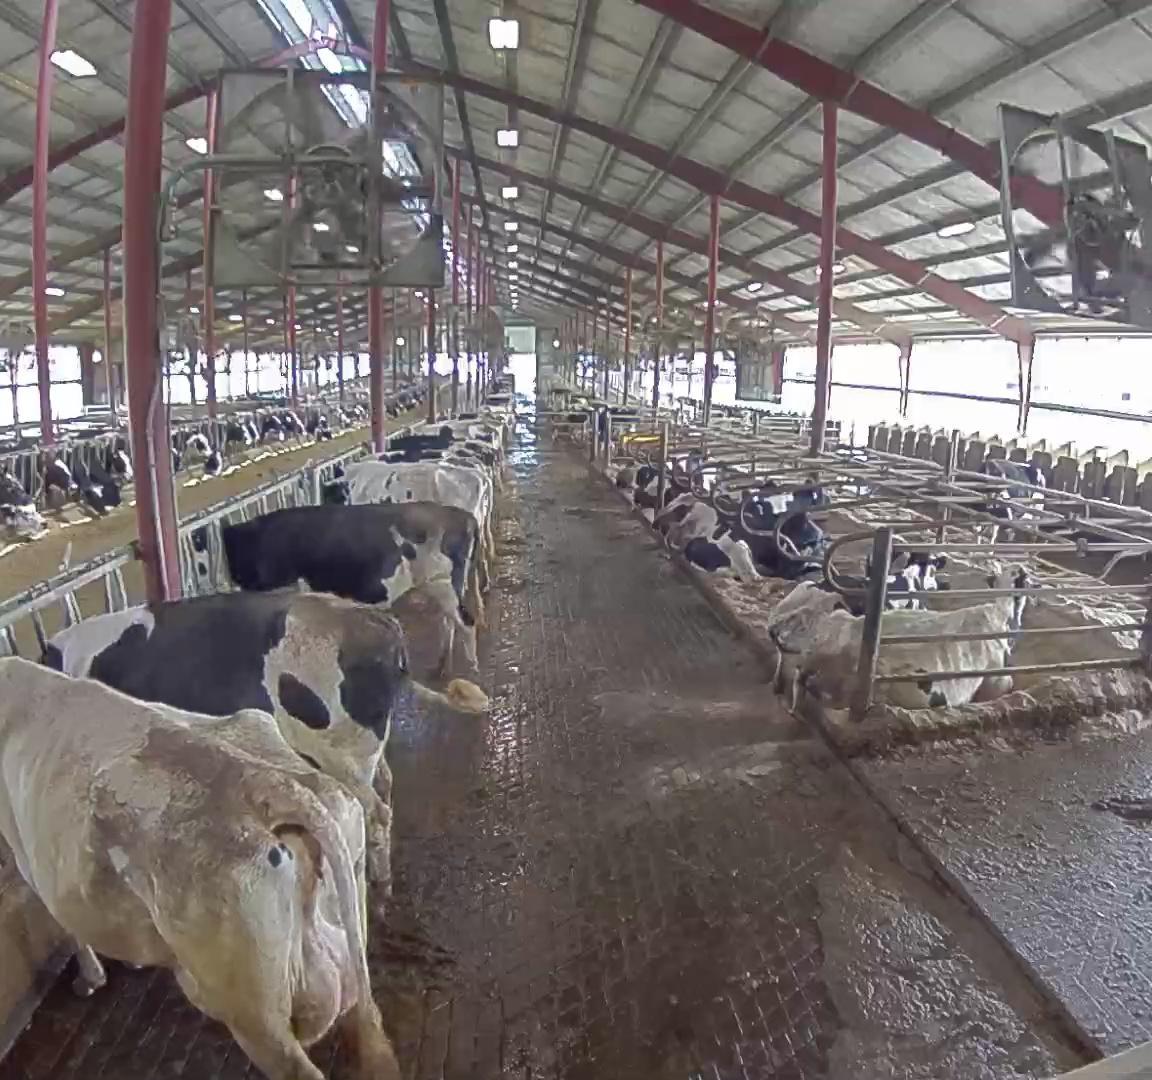
Number of cows: 10